Laogai

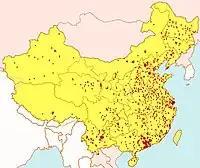
Locations of "laogai" camps in the 1990s, according to Harry Wu

Laogai, short for "laodong gaizao", which means reform through labor, is a criminal justice system involving the use of penal labor and prison farms in the People's Republic of China (PRC). "Láogǎi" is different from "láojiào", or re-education through labor, which was the abolished administrative detention system for people who were not criminals but had committed minor offenses, and was intended to "reform offenders into law-abiding citizens". Persons who were detained in the "laojiao" were detained in facilities that were separate from those which comprised the general prison system of the "laogai". Both systems, however, were based on penal labor.